Antonin Mercié

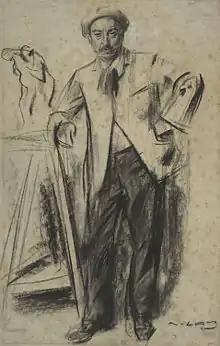
Antonin Mercié sketched by Ramon Casas (MNAC)

Marius Jean Antonin Mercié (October 30, 1845 in Toulouse – December 12, 1916 in Paris), was a French sculptor, medallist and painter.